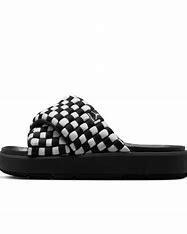
Brand: Jordan
Model: Sophia